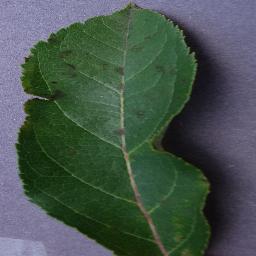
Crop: apple
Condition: scab